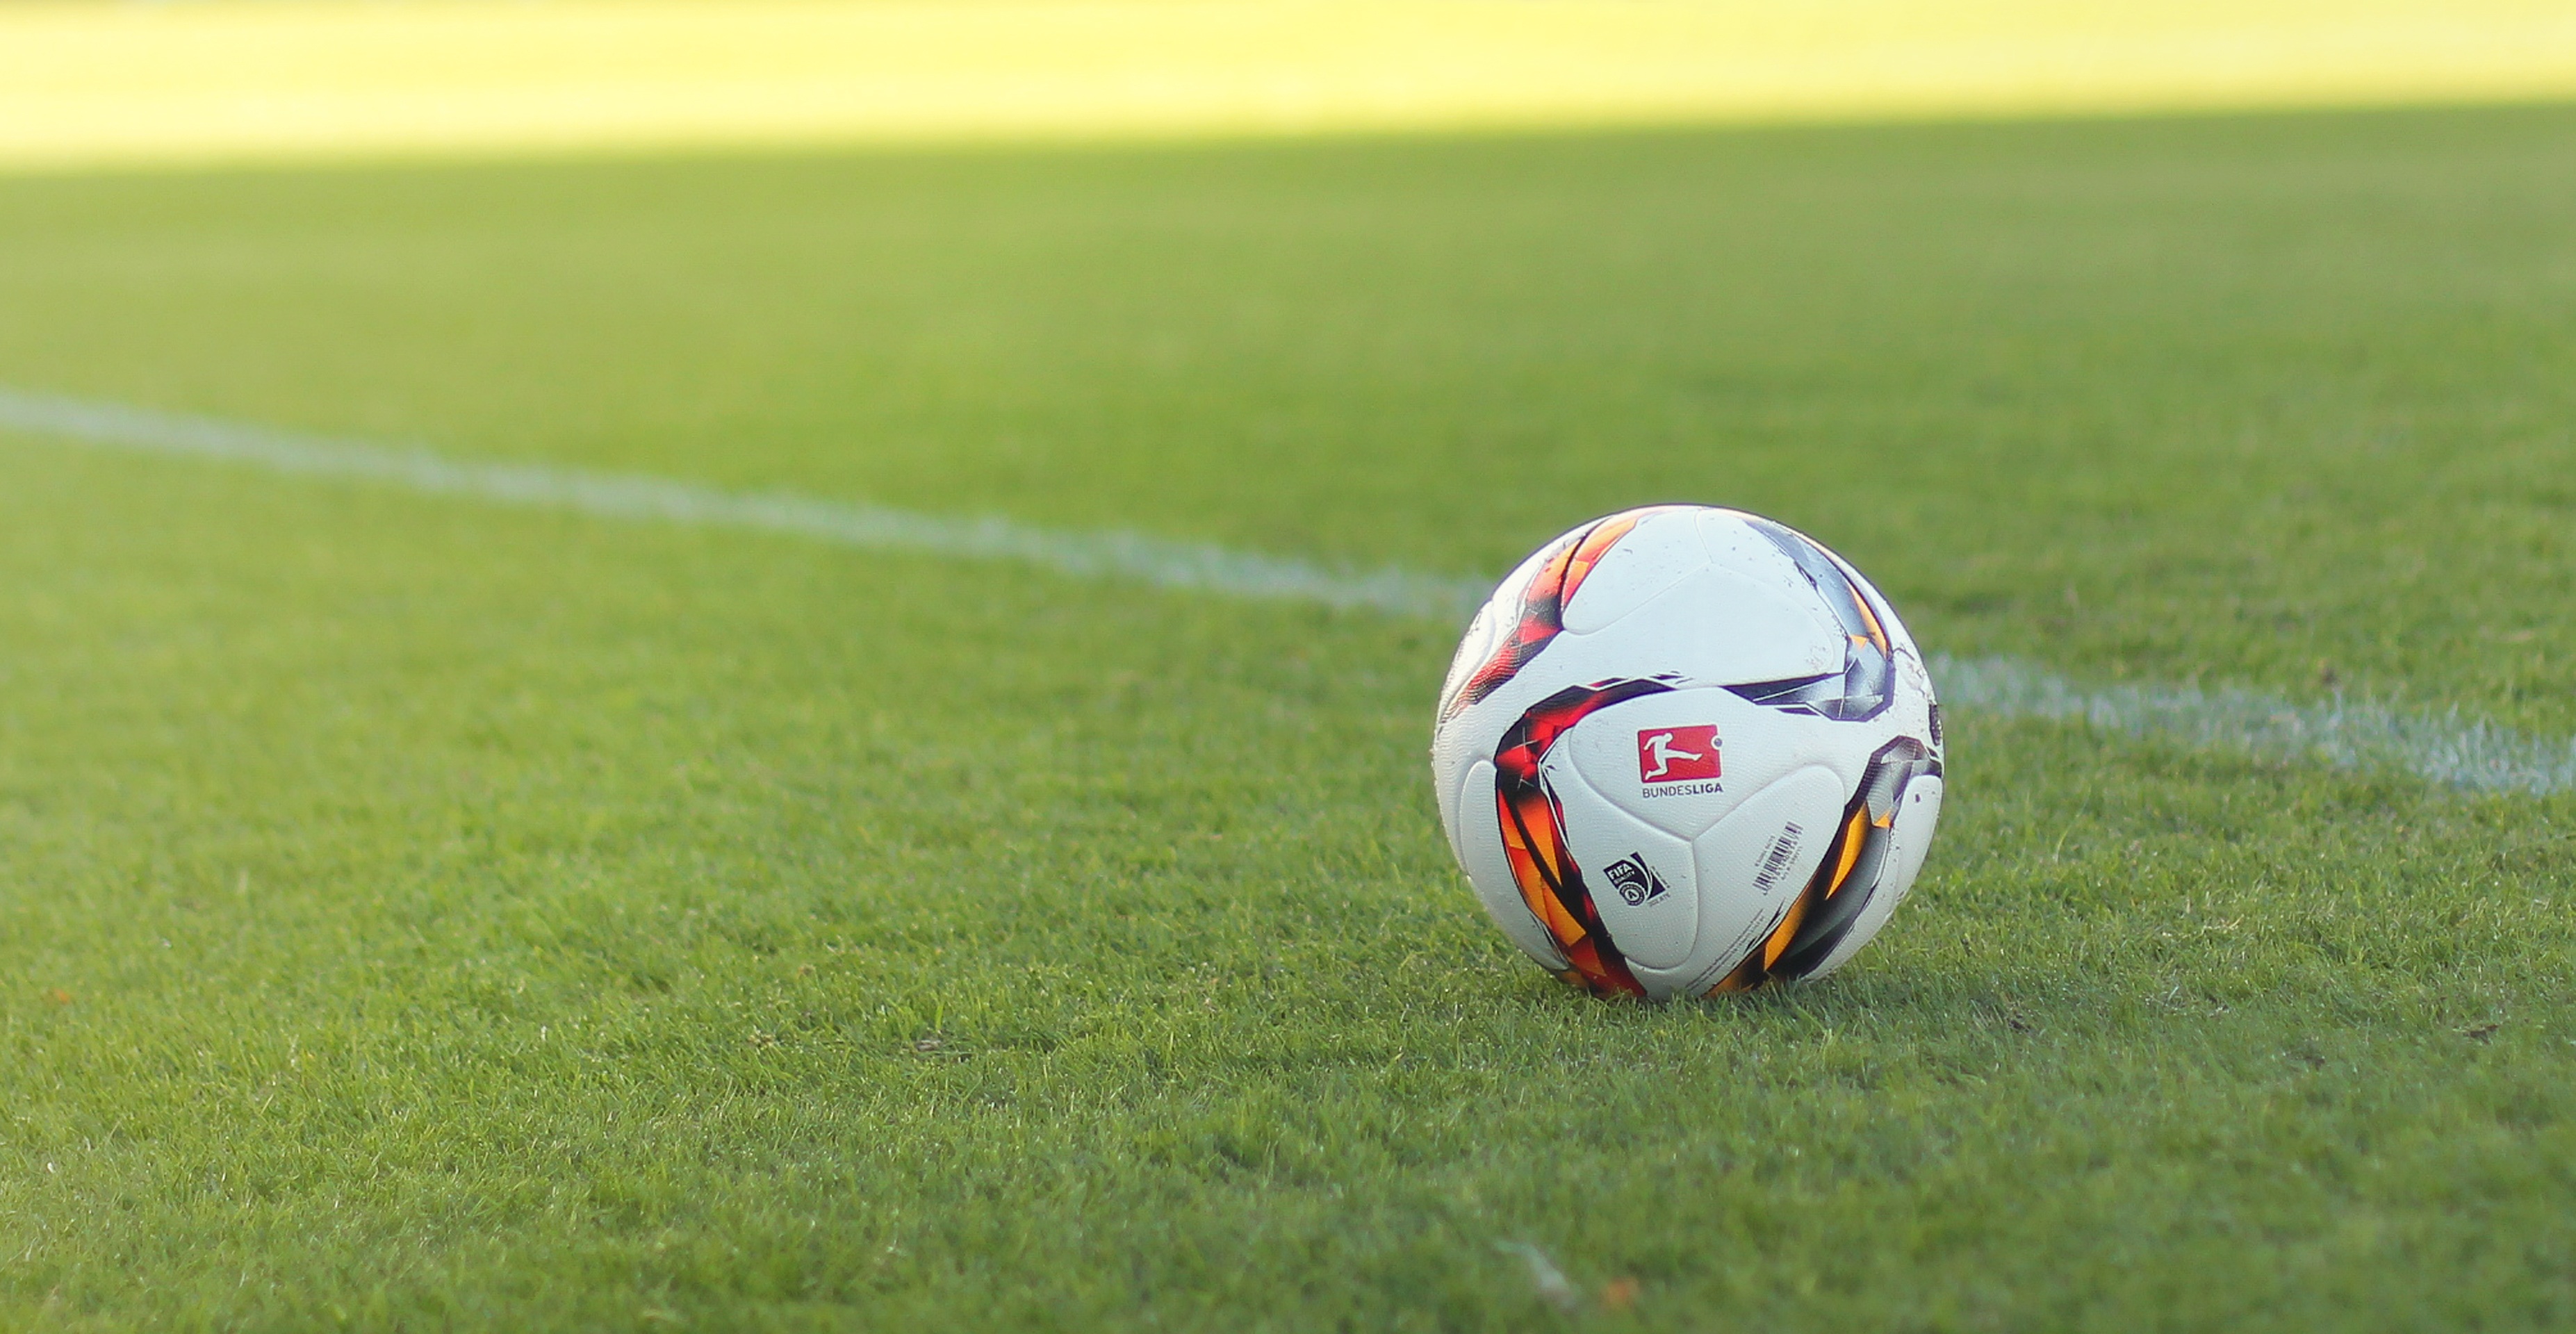
grass, sport, play, green, soccer, football, stadium, goal, player, football pitch, sports equipment, 2016, competition, men, pin, sports, adidas, ball, shoot, germany, rush, tournament, kick, duel, kicker, football player, world cup, ball game, sports ground, playing field, national colours, world championship, bundesliga, black red gold, footballers, european championship, germany colors, public viewing, bolzplatz, sport venue, soccer specific stadium